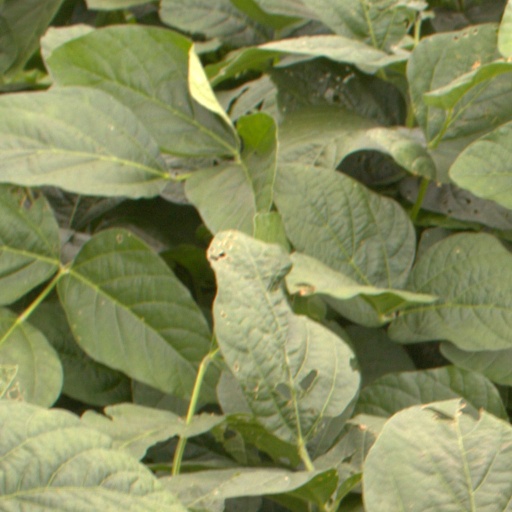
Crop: soybean